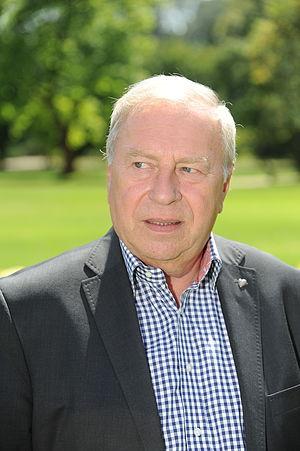
Jerzy Oskar Stuhr est un acteur, metteur en scène de théâtre et cinéaste polonais. Il reçoit le prix Robert-Bresson en 2005, reconnaissance de compatibilité de son œuvre avec l'Évangile.
Krzysztof Kieślowski, né le 27 juin 1941 à Varsovie et mort dans la même ville le 13 mars 1996, est un réalisateur et scénariste polonais. Formé à l'école de cinéma de Łódź, il réalise à partir de 1966 une vingtaine de documentaires décrivant la société polonaise de l'époque avant de passer en 1976 à la fiction. Ses longs métrages s'inscrivent dans le courant du cinéma de l'inquiétude morale, mouvement réaliste du cinéma polonais qui traite de questions sociales et aborde de thèmes moraux complexes. Si ses premiers films se caractérisent par une forme ascétique, encore proche du genre documentaire, ses œuvres ultérieurs bénéficient d'un traitement visuel sophistiqué.